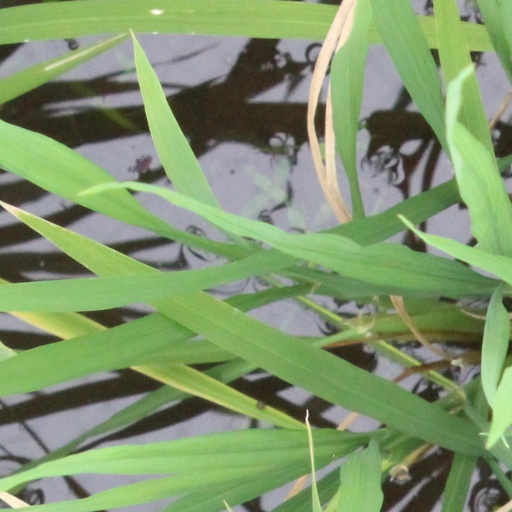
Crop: rice